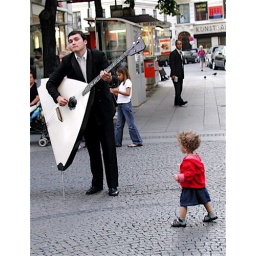
Viennese girl in red sweater strolling by guitarist